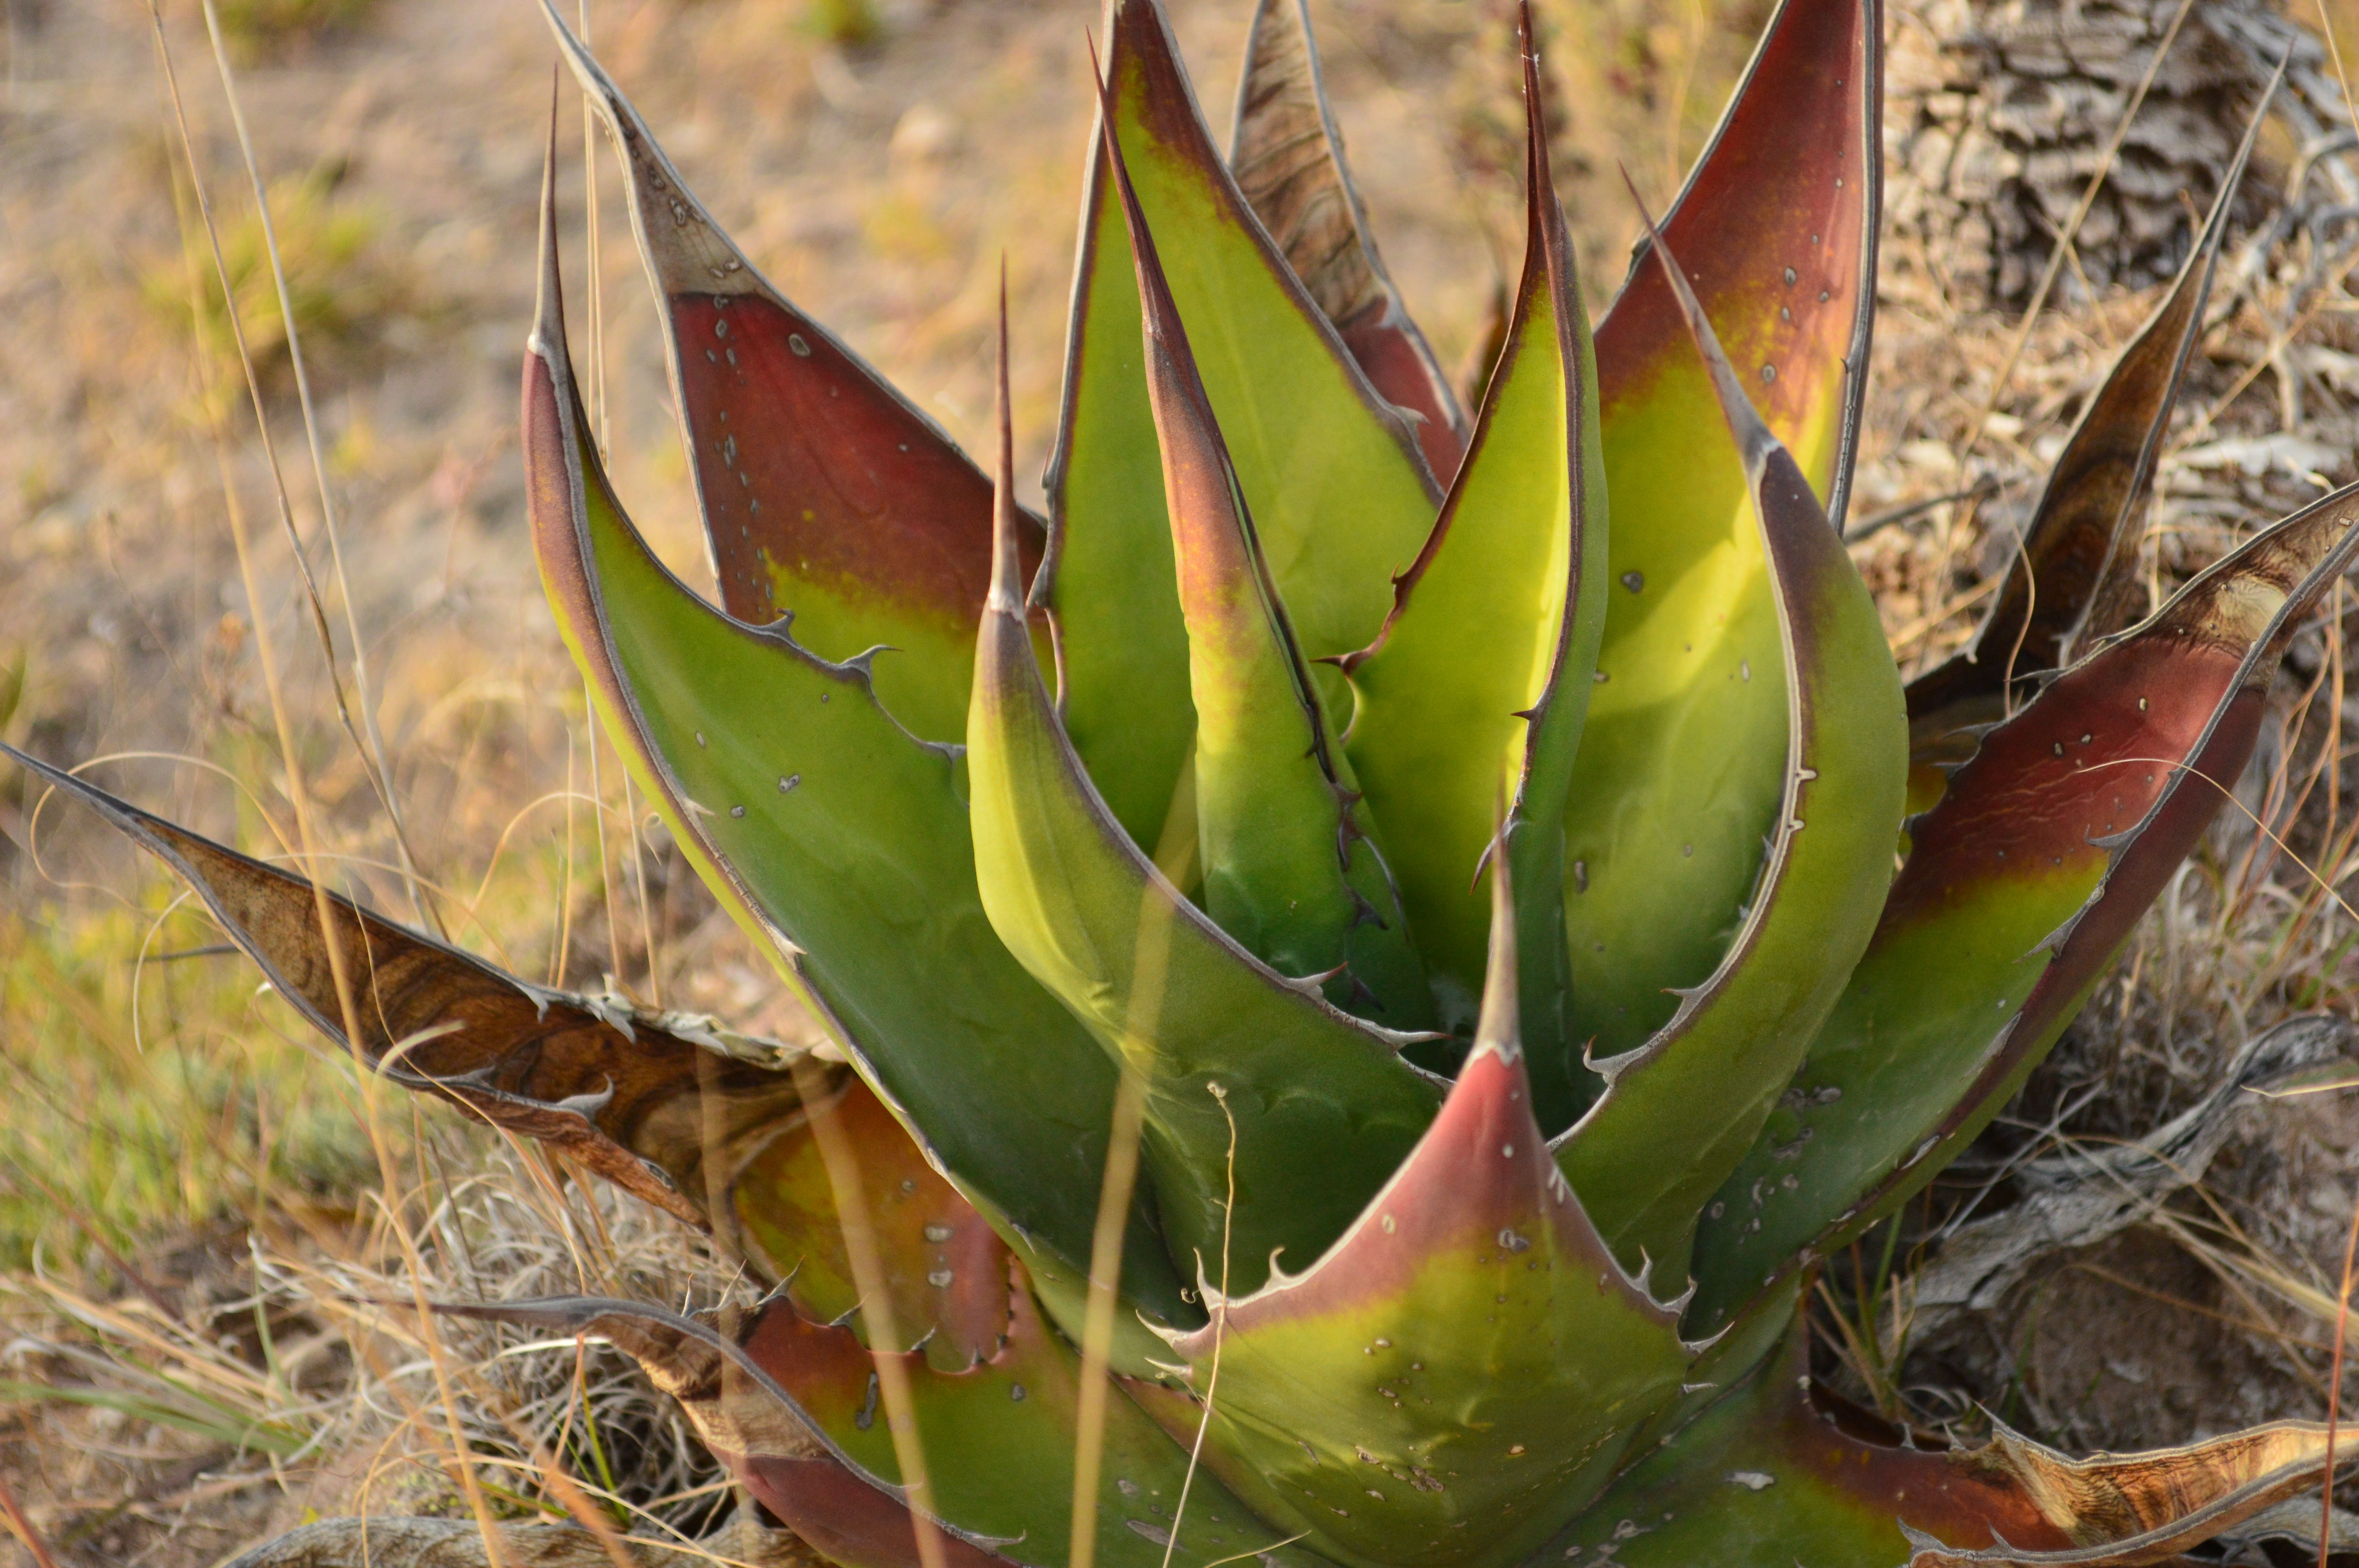
plant, flora, green, flower, botany, leaf, land plant, agave, flowering plant, plant stem